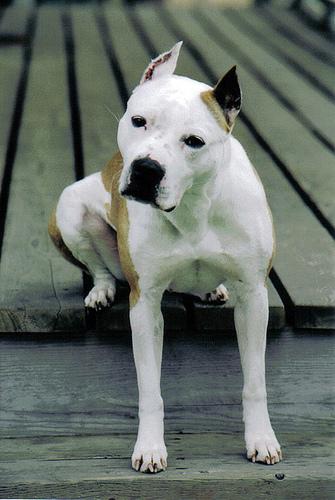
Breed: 216-n000078-American_Staffordshire_terrier